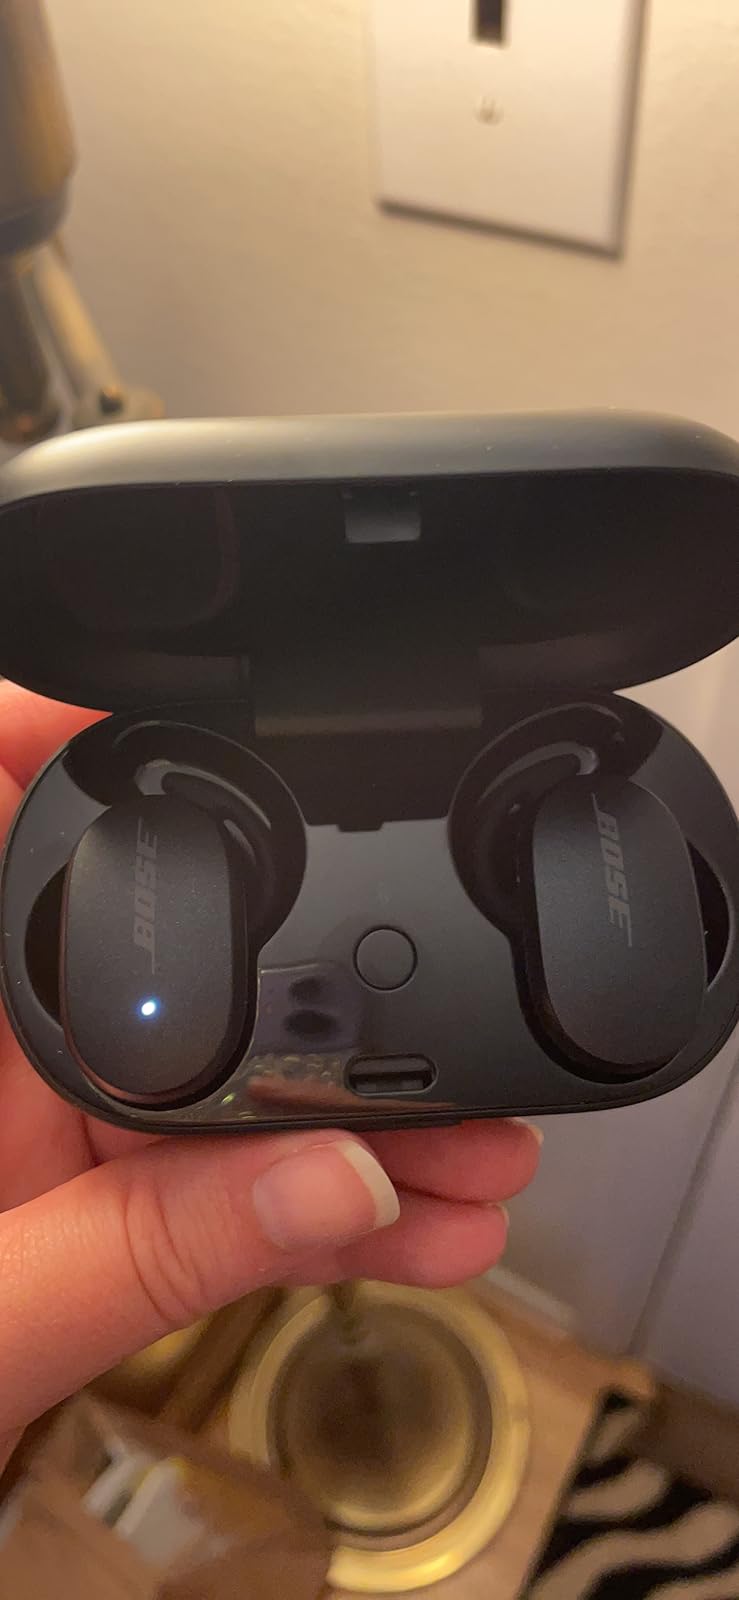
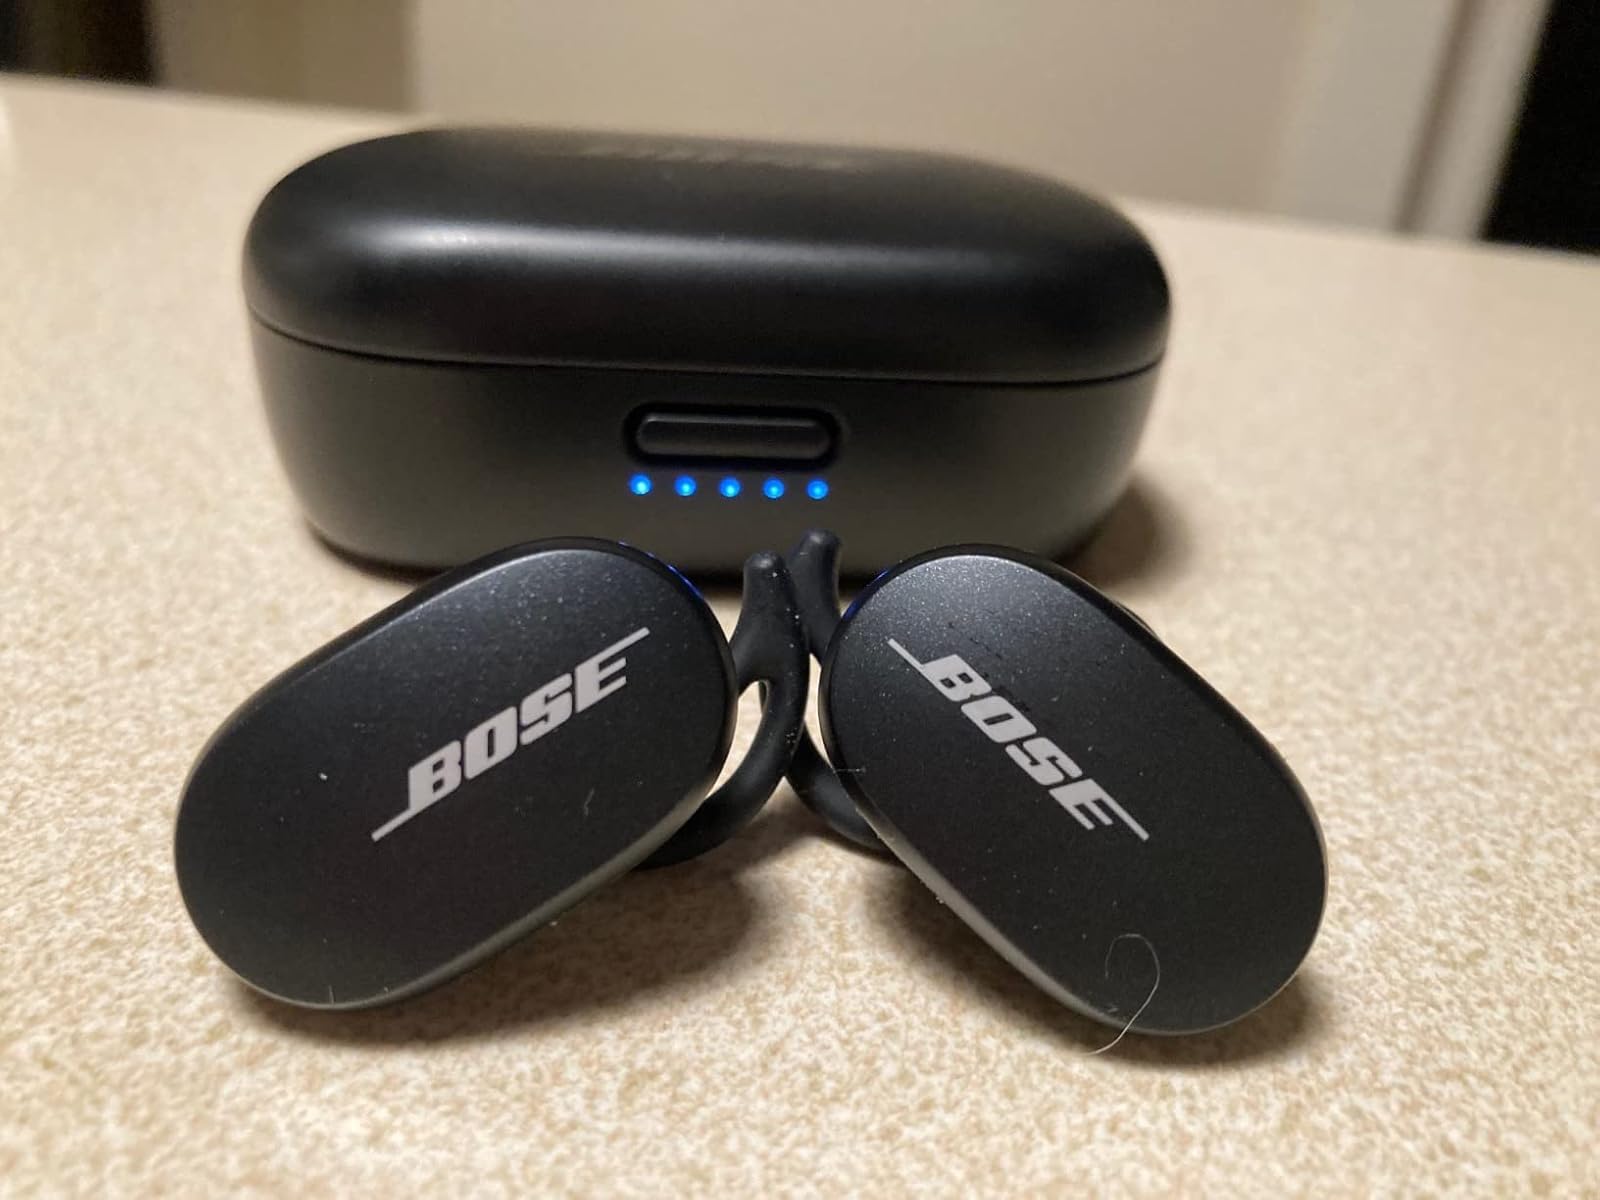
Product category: earbuds
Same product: yes